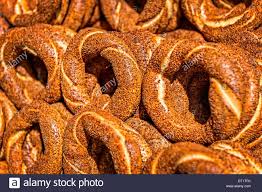
Yemek: simit